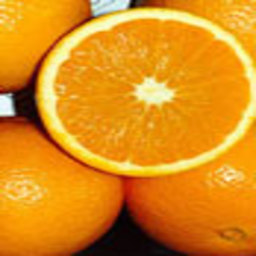
Label: peels